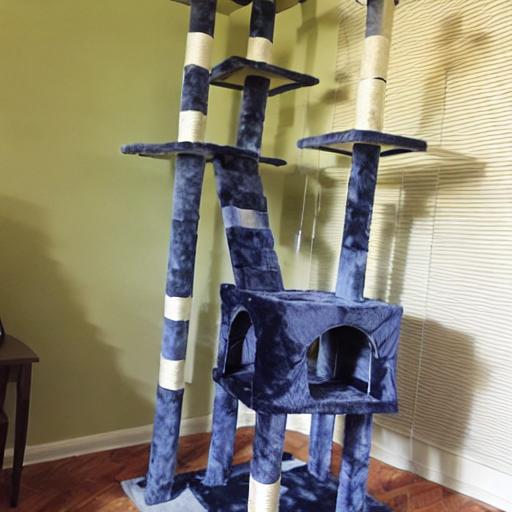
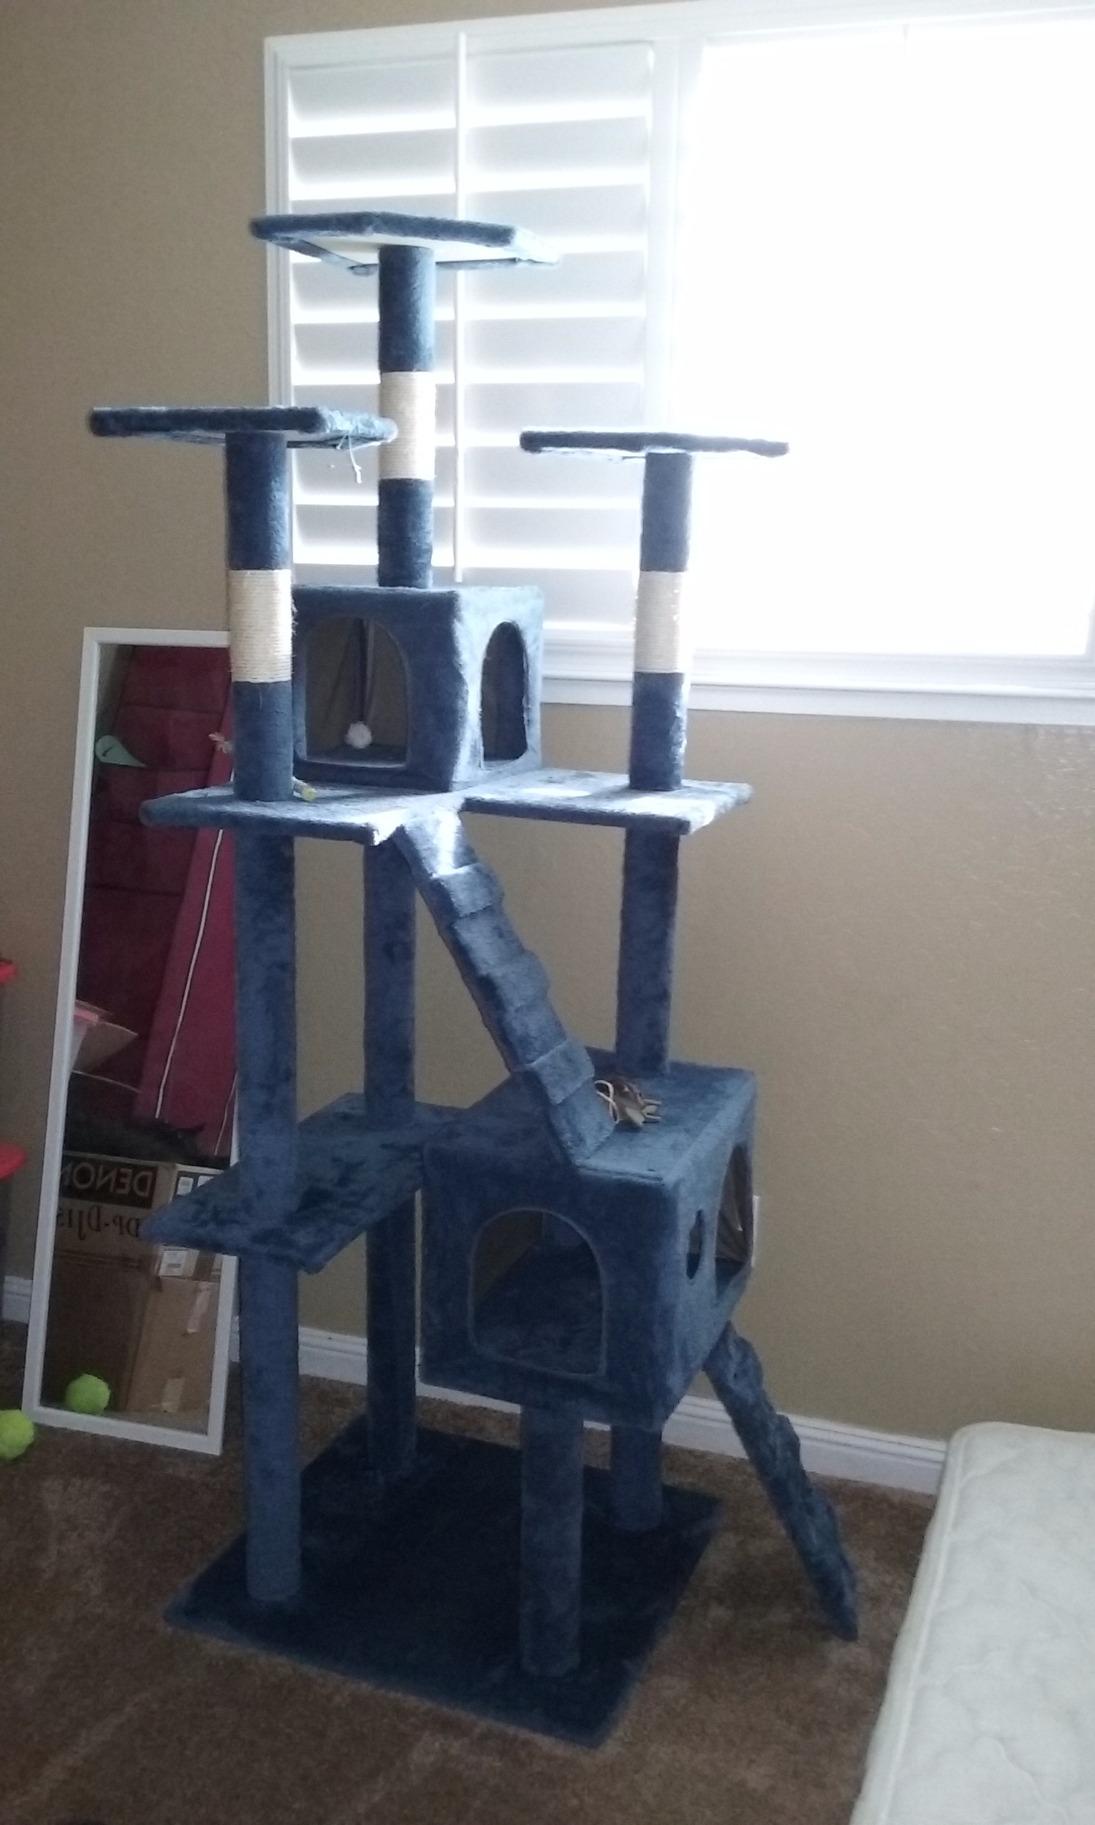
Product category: items_cat tree
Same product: no